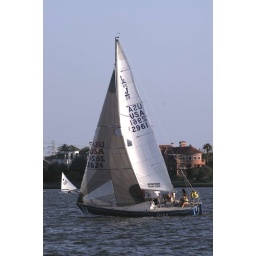
Clear Lake, Texas Wednesday sail boat races in 2006